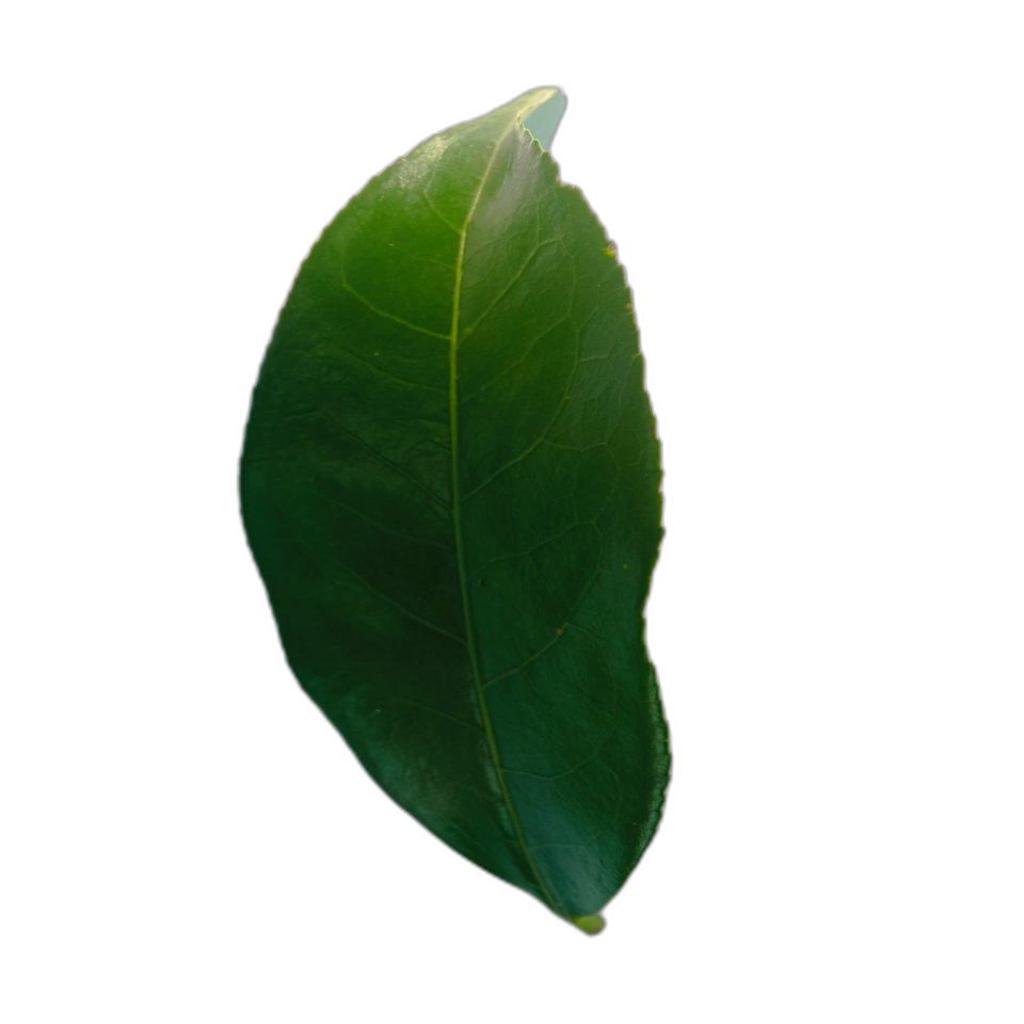
Label: Healthy